Tilmann Wröbel

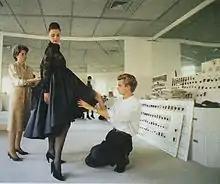
This photo, taken in the '80s, shows Tilmann Wröbel when he was competing for the Colbert Prize. This photo first appeared in "Femme Magazine."

In 1985 Tilmann was awarded with the Comité Colbert prize for his Nina Ricci Haute Couture project.